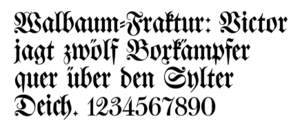
Justus Erich Walbaum, né le 25 janvier 1768 à Steinlah, près de Haverlah, mort le 21 juin 1837 à Weimar, est un fondeur et un créateur de caractères typographiques.